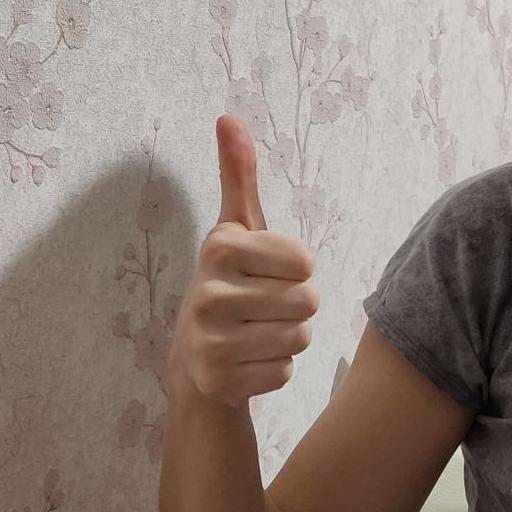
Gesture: like